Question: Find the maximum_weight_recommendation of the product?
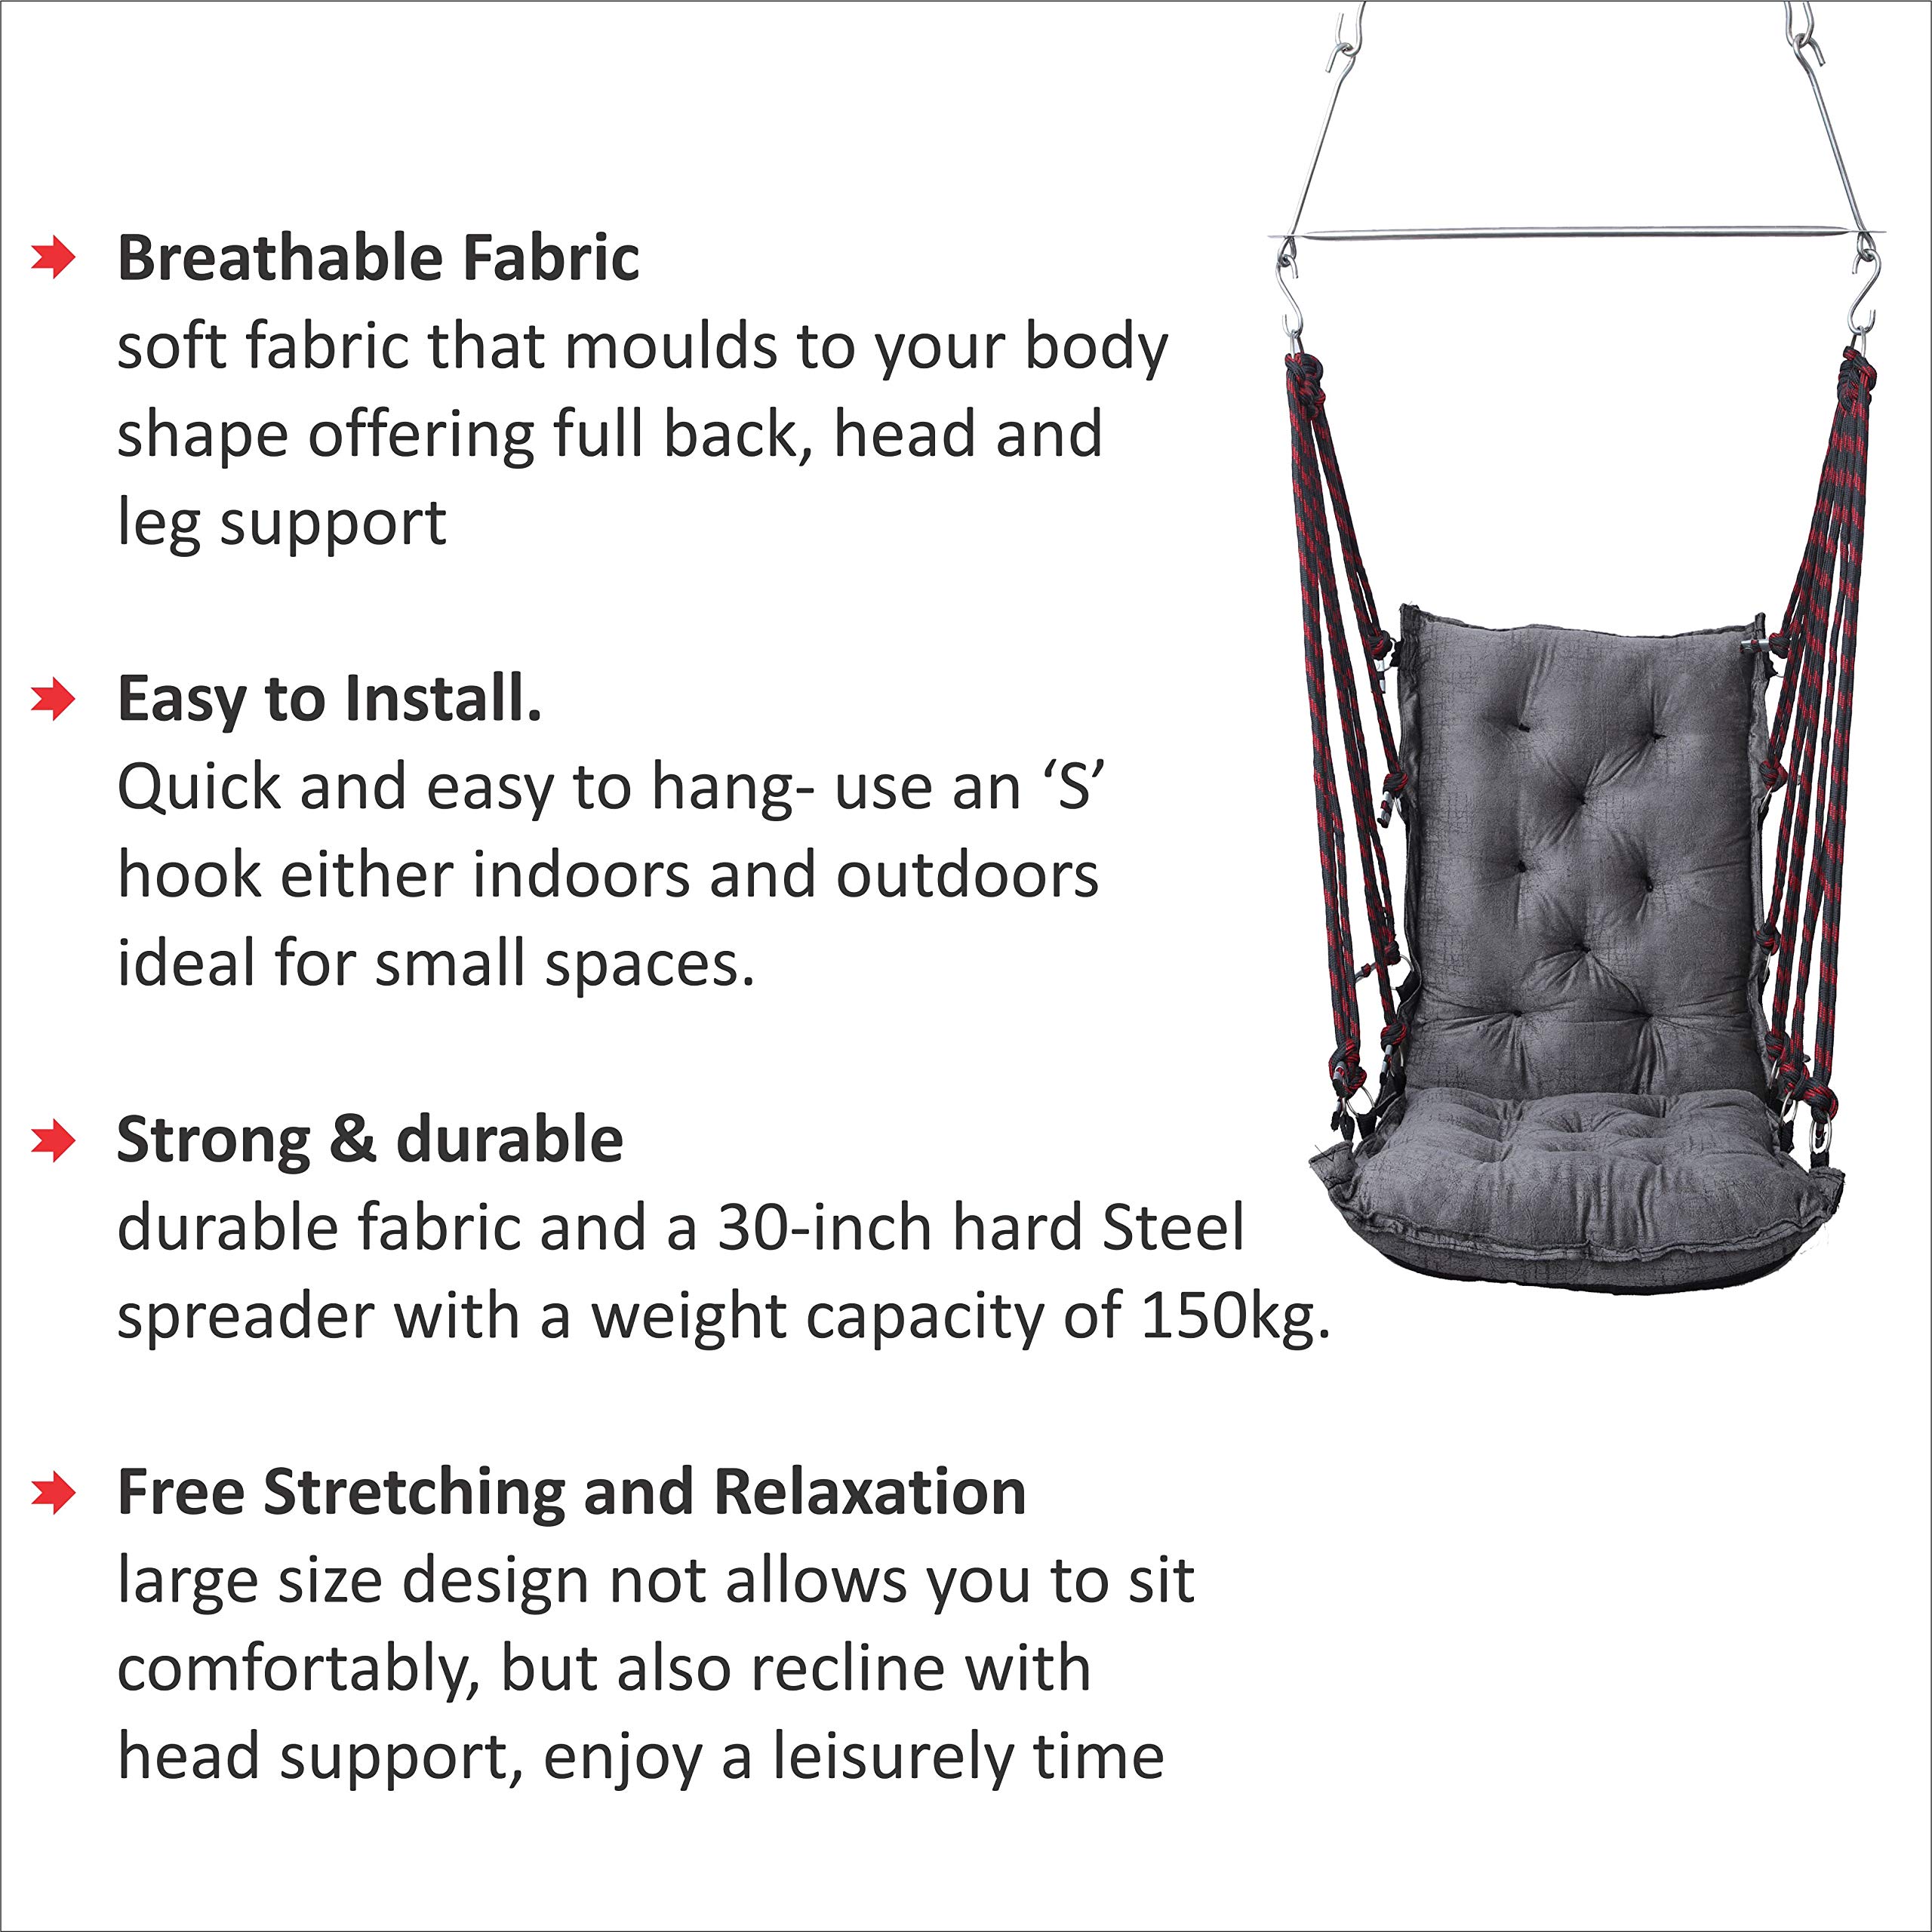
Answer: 150 kilogram